Hana Makhmalbaf

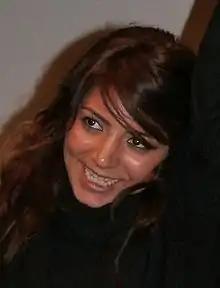
Hana Makhmalbaf receiving the Cyclo d'Or at the Vesoul International Film Festival of Asian Cinema in 2009

Hana Makhmalbaf (born September 3, 1988, in Tehran) is an Iranian filmmaker. She is the younger sister of filmmaker Samira Makhmalbaf and daughter of filmmakers Mohsen Makhmalbaf and Fatemeh Meshkini. She is known for her films "Joy of Madness" (2003)"," "Buddha Collapsed Out of Shame" (2007) and "Green Days" (2009). Makhmalbaf won the Lina Mangiacapre Award at the Venice Film Festival in 2003 for "Joy of Madness" (2003), which also won the Special Jury Prize at Tokyo Filmex. Makhmalbaf's film "Buddha Collapsed Out of Shame" won various awards as well, such as the Paolo Ungari UNICEF Prize at the Rome Film Festival and the Peace Film Award at the Berlin International Film Festival.